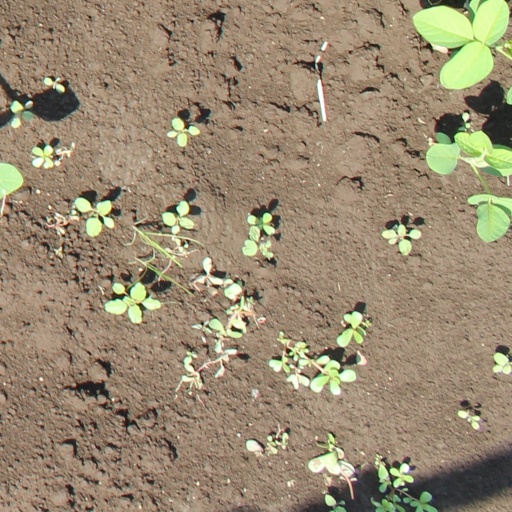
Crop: soybean